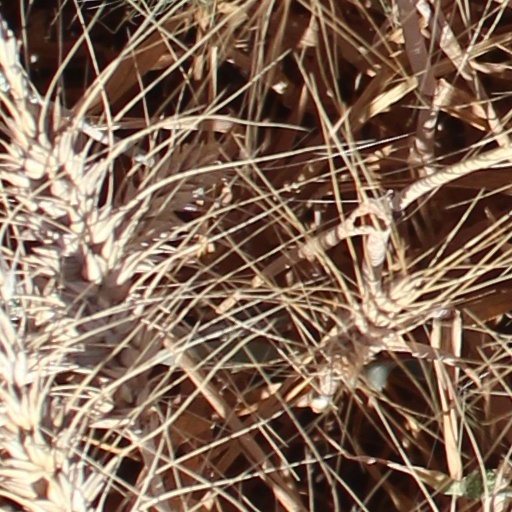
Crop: wheat